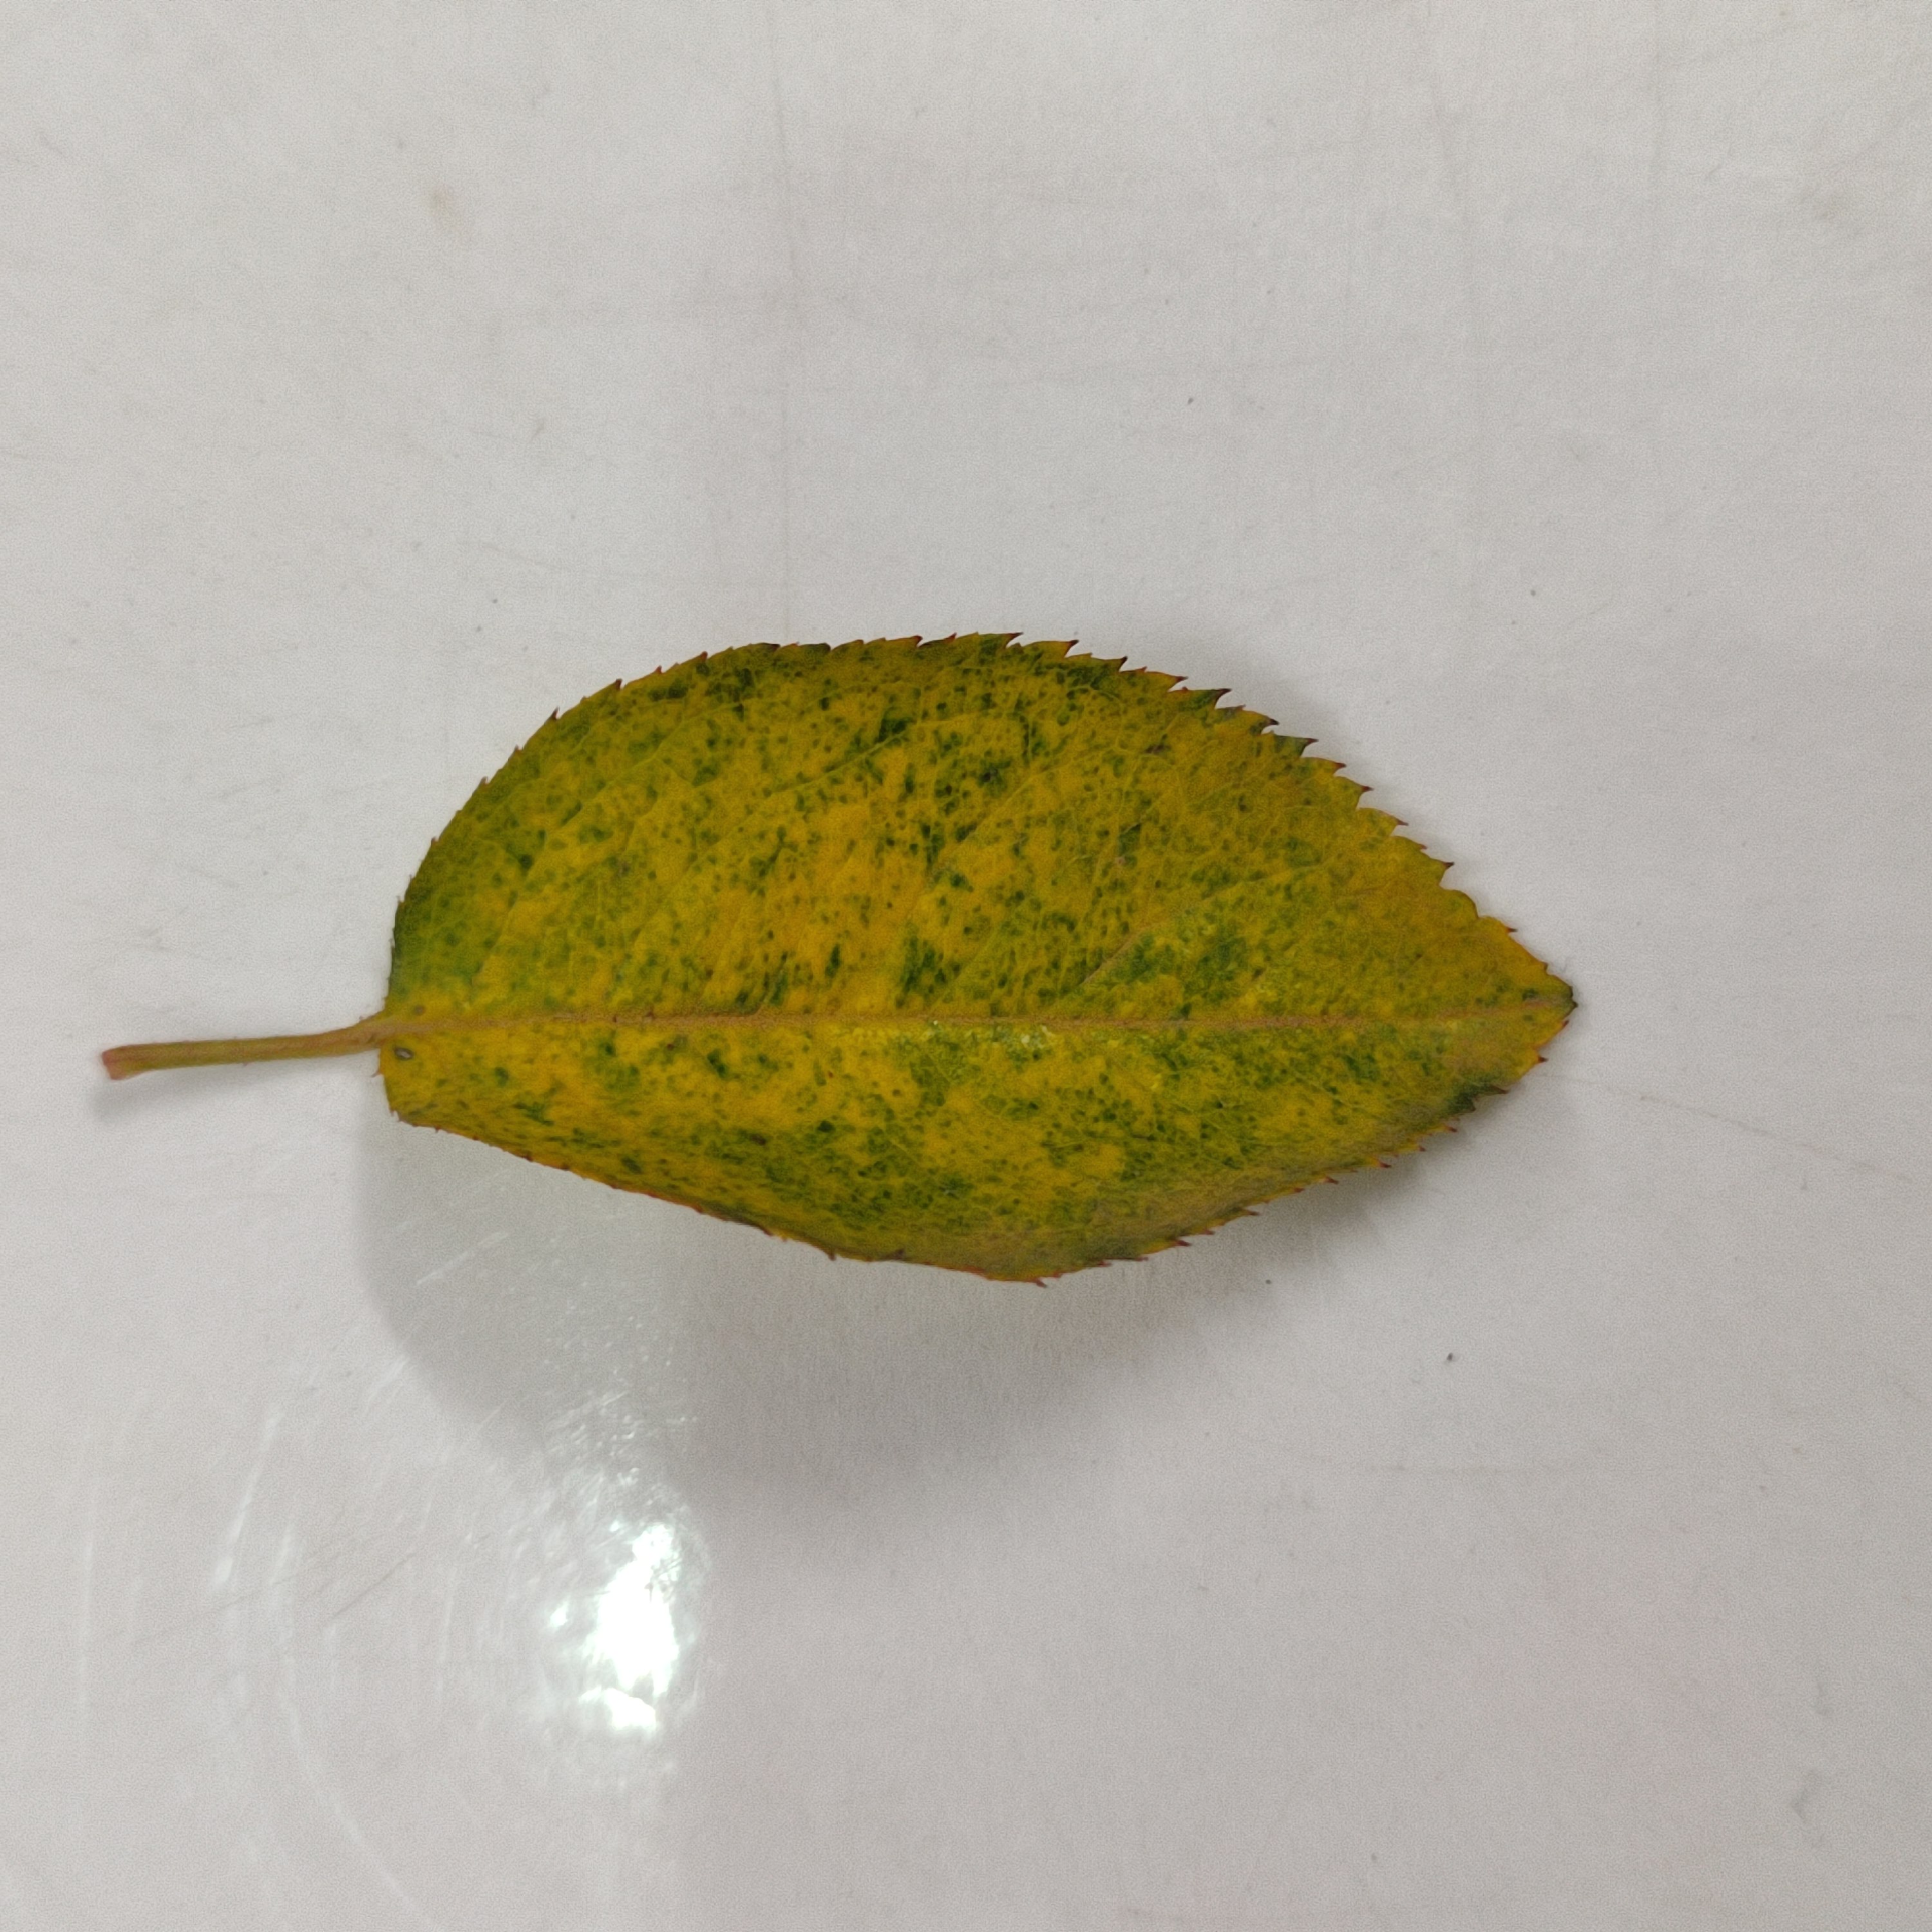
Label: Yellow Mosaic Virus